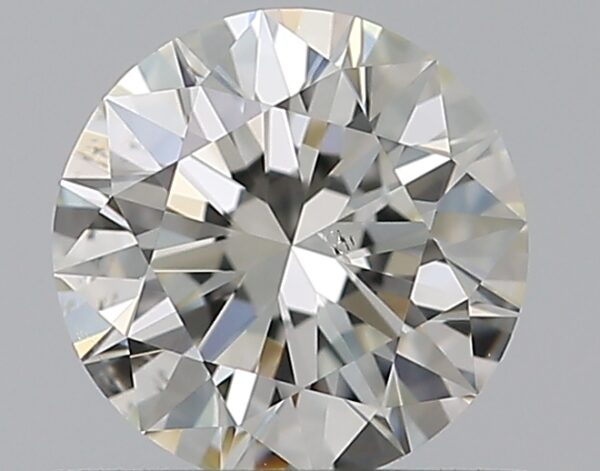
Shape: round
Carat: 0.5
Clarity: SI2
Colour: I
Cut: EX
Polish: EX
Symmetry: EX
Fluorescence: N
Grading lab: GIA
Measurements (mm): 5.09 x 5.12 x 3.15